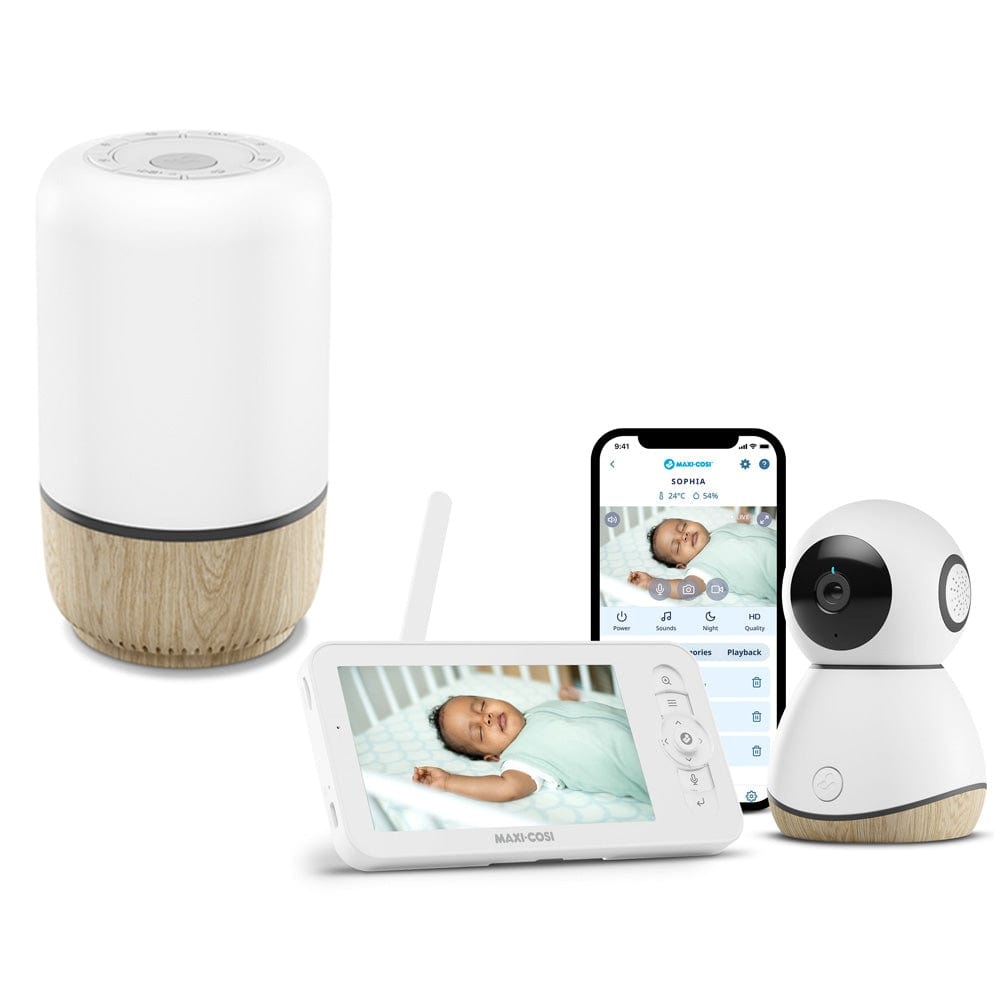
Maxi-Cosi Connected Home Bedtime Bundle
Smart Solutions for a Restful Night Parenting just got smarter with the Maxi-Cosi Connected Home Bedtime Bundle – a suite of innovative products designed to provide peace of mind and a safer, more comfortable environment for your baby. Featuring the See Pro Baby Monitor , and Soothe Light & Sound , this collection seamlessly combines advanced technology with intuitive features to simplify your daily routine. See Pro Baby Monitor: Crystal-Clear Connectivity The See Pro Baby Monitor takes the guesswork out of parenting with its state-of-the-art CryAssist Technology . This feature interprets your baby’s cries into five categories – Sleepy, Hungry, Fussy, Gassy, or Agitated – and offers soothing tips to help you respond effectively. With Ultra HD 2K streaming and advanced night vision , you’ll enjoy crystal-clear visuals, day or night. The remote pan, tilt, and zoom functions ensure you never miss a moment, and the two-way audio lets you comfort your little one from up to 200 metres away. Plus, continuous temperature and humidity monitoring keeps you informed of nursery conditions. Soothe Light & Sound: A Bedtime Essential Create the perfect sleep routine with the Maxi-Cosi Soothe Light & Sound . Offering a variety of calming lights, gentle lullabies, and white noise options , this device is your go-to for bedtime tranquillity. Fully customisable via the Connected Home app , you can adjust light colours, sounds, and brightness from anywhere. Compatible with smart assistants like Alexa and Google Home, the Soothe syncs effortlessly with other Maxi-Cosi products for a seamless nighttime experience. Key Features See Pro Baby Monitor CryAssist Technology interprets baby cries into five categories with soothing tips. Ultra HD 2K streaming and night vision for crystal-clear video. Remote pan, tilt, and zoom functions for optimal viewing angles. Two-way audio with a 200-metre range for instant comfort. Monitors temperature and humidity in the nursery. Soothe Light & Sound 20 pre-set lullabies and white noise options. Customisable light colours and sleep settings. Syncs with other Connected Home products for an all-in-one solution. What's in the Box See Pro Baby Monitor Soothe Light & Sound
Brand: BetyBebe
Category: Baby & Toddler > Baby Safety > Baby Monitors > Audio & Video Baby Monitors